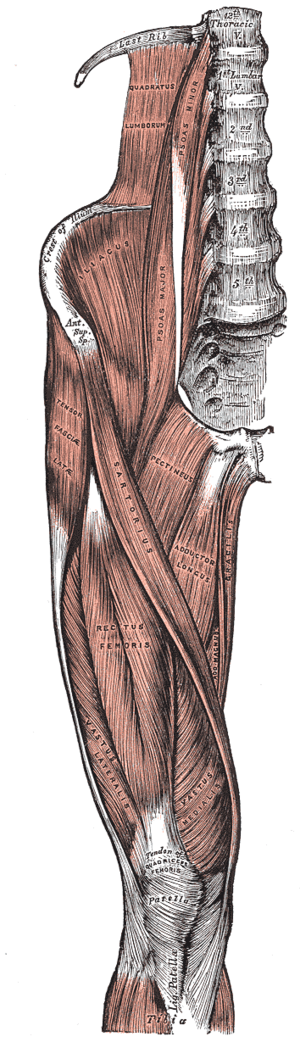
Le muscle petit psoas est un muscle du membre pelvien ou inférieur — également communément désigné comme « jambe » — qui appartient plus précisément aux muscles dorsaux sous lombaires de la ceinture abdominale. Inconstant, ce muscle est présent seulement dans 60 % des cas.